Warner Oland

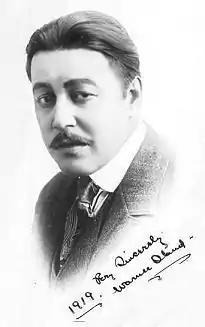
Oland in 1919

Warner Oland (born Johan Verner Ölund; October 3, 1879 – August 6, 1938) was a Swedish-American actor. His career included time on Broadway and numerous film appearances. He is most remembered for playing several Chinese and Chinese-American characters: Dr. Fu Manchu, Henry Chang in "Shanghai Express", and, most notably, Honolulu Police detective Lieutenant Charlie Chan in 16 films.